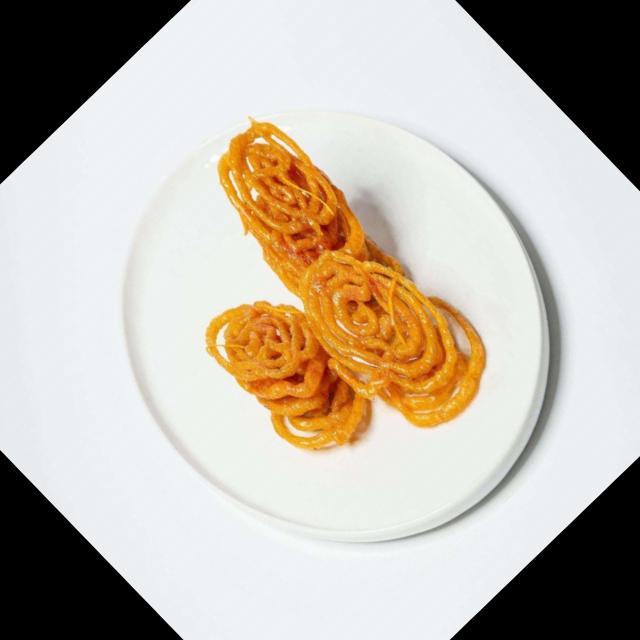
Dish: jalebi